Willy Kanis

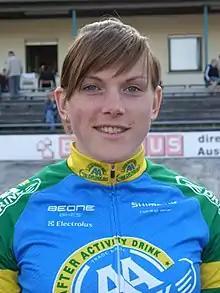

Willy Kanis (born 27 July 1984 in Kampen) is a Dutch female professional racing cyclist.